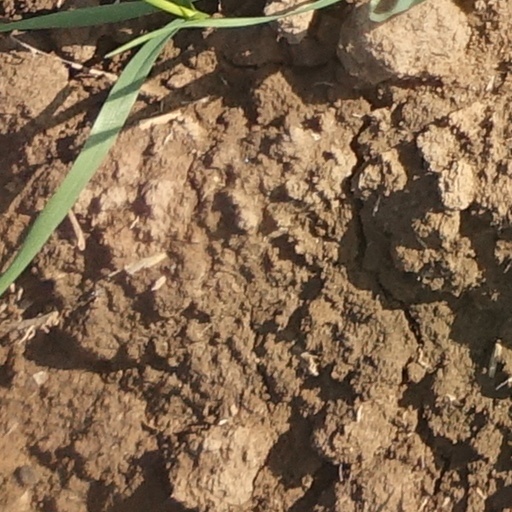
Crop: wheat